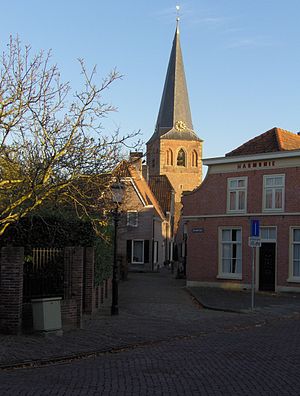
Borne
Borne gamle kirke
Borne er en kommune og landsby i det østlige Nederland i provinsen Overijssel og regionen Twente.